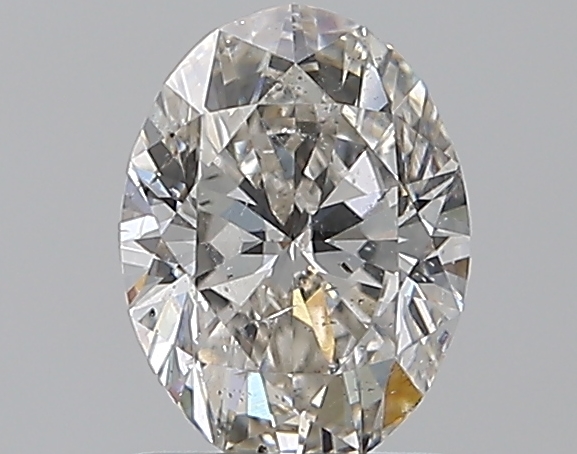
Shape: oval
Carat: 0.9
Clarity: SI2
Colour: I
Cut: EX
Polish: EX
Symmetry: VG
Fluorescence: F
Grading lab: GIA
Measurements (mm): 7.31 x 5.45 x 3.44